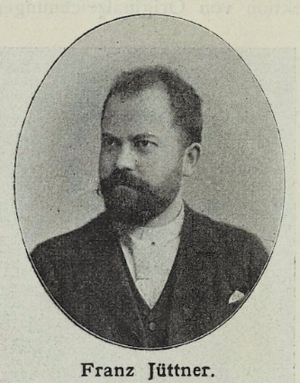
Franz Albert Jüttner est né le 23 avril 1865 à Lindenstadt près de Birnbaum, en Posnanie, et mort le 1ᵉʳ mai 1926 à Wolfenbüttel en Basse-Saxe. C'est un illustrateur allemand, connu comme caricaturiste : il a collaboré à la revue satirique du Kladderadatsch.